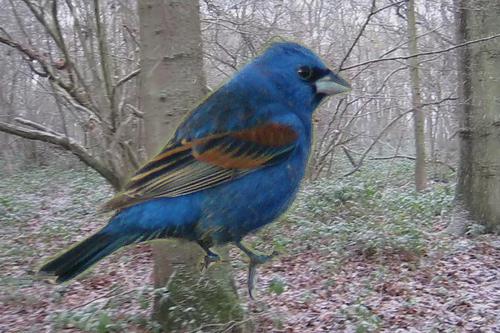
Bird species: Blue_Grosbeak
Bird type: landbird
Background: land